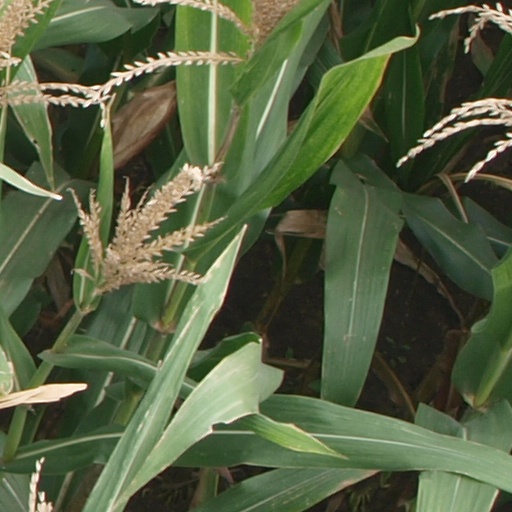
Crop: maize; corn